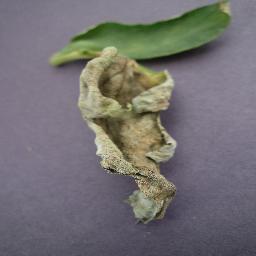
Label: Tomato___Late_blight